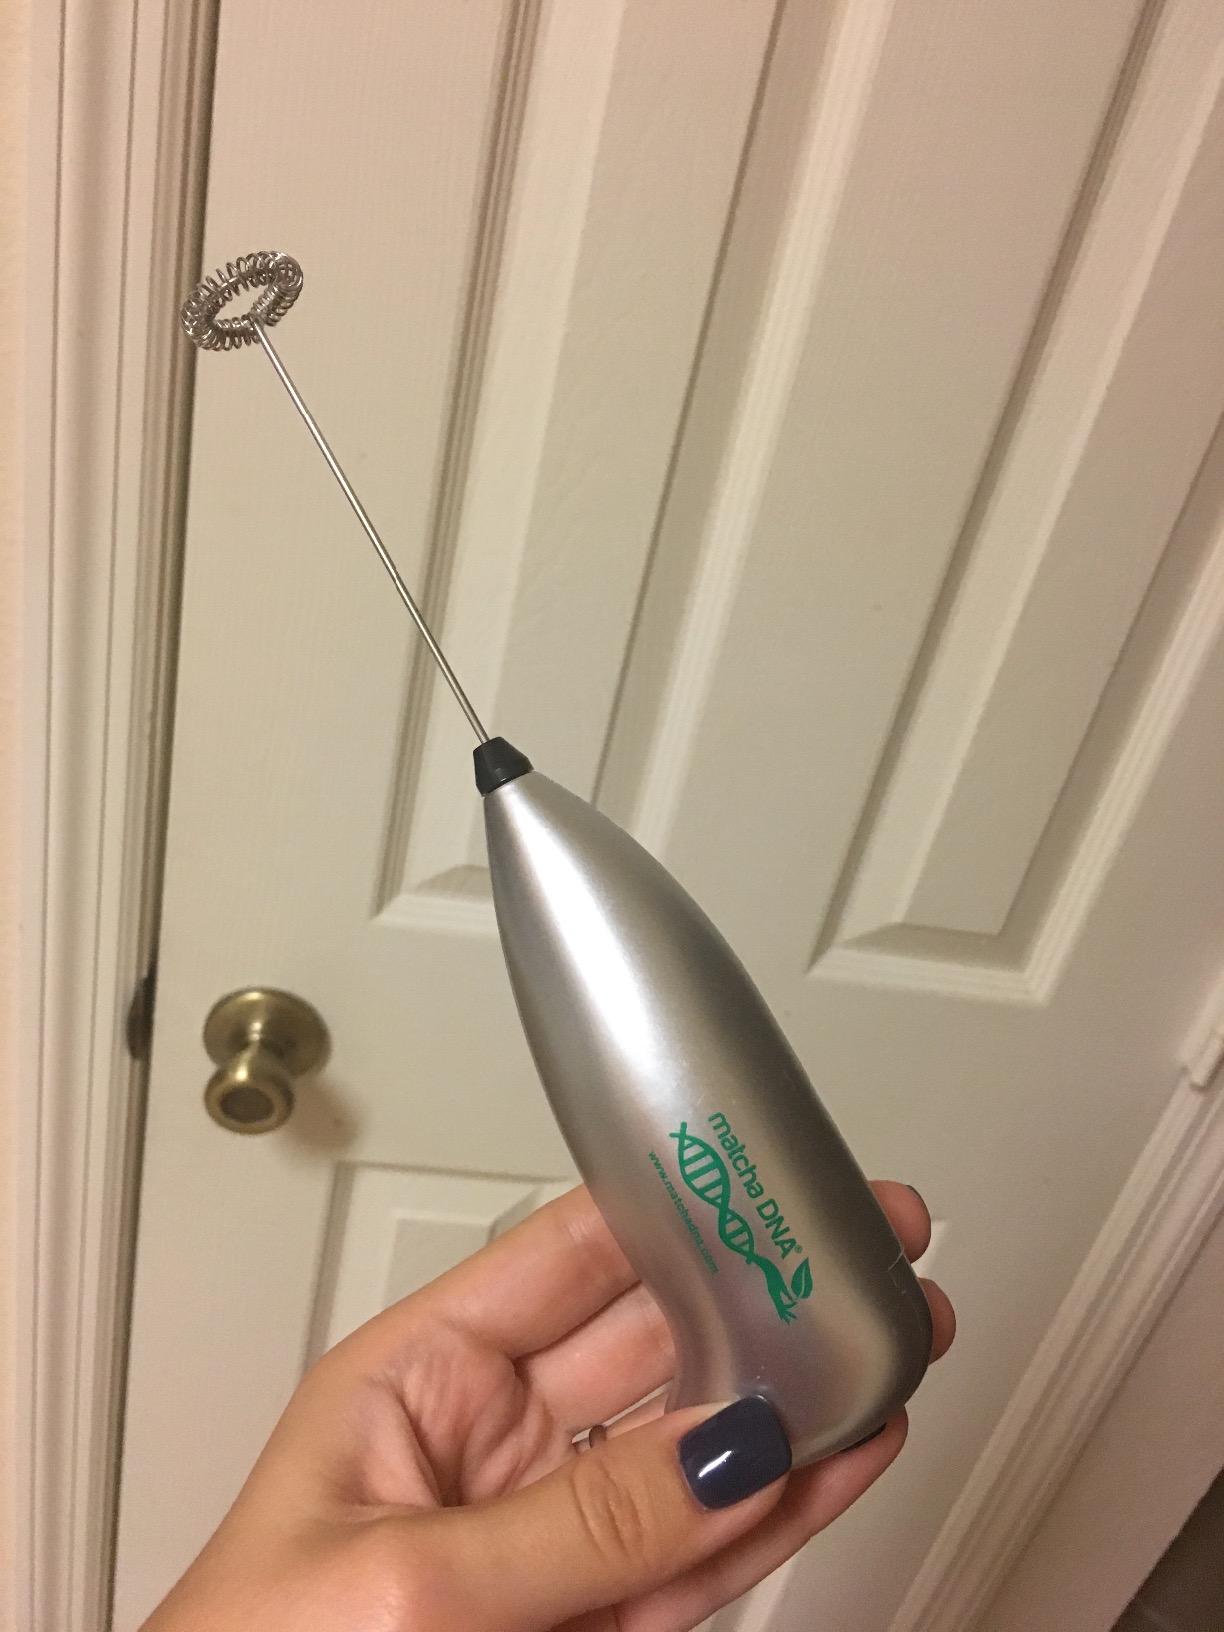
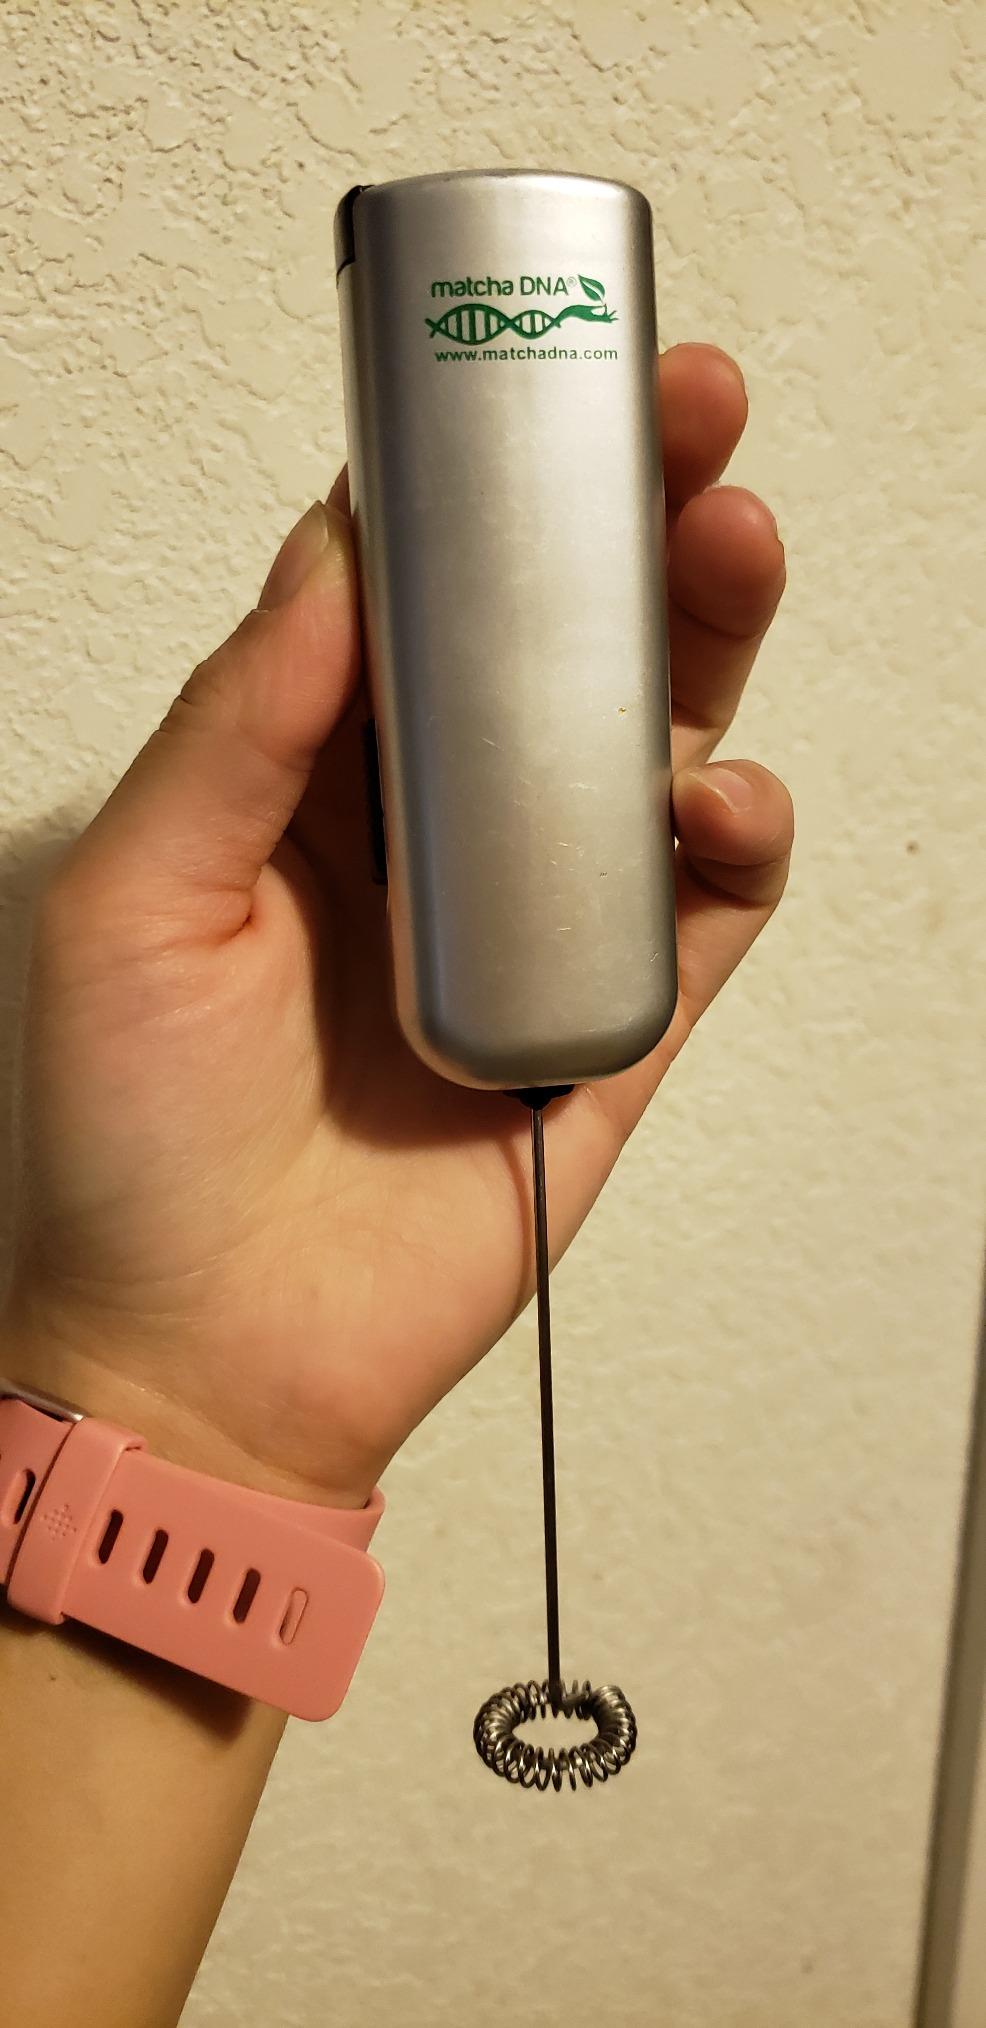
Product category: items_mixer
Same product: no